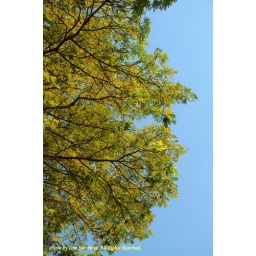
This beautiful tree was captured while I was walking around my neighbourhood this hot morning.